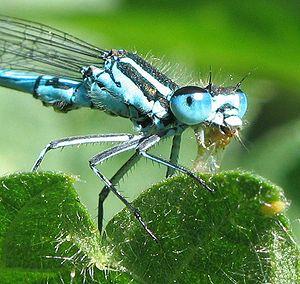
La réserve naturelle régionale du vallon de la petite Becque est une réserve naturelle régionale située dans les Hauts-de-France. Classée en 2010, elle occupe une surface d'un hectare et protège des habitats comprenant des prairies humides et des mares.
L’agrion jouvencelle est une espèce d'insectes odonates zygoptères de la famille des Coenagrionidae et du genre Coenagrion. Elle est commune dans la plupart des pays d’Europe.